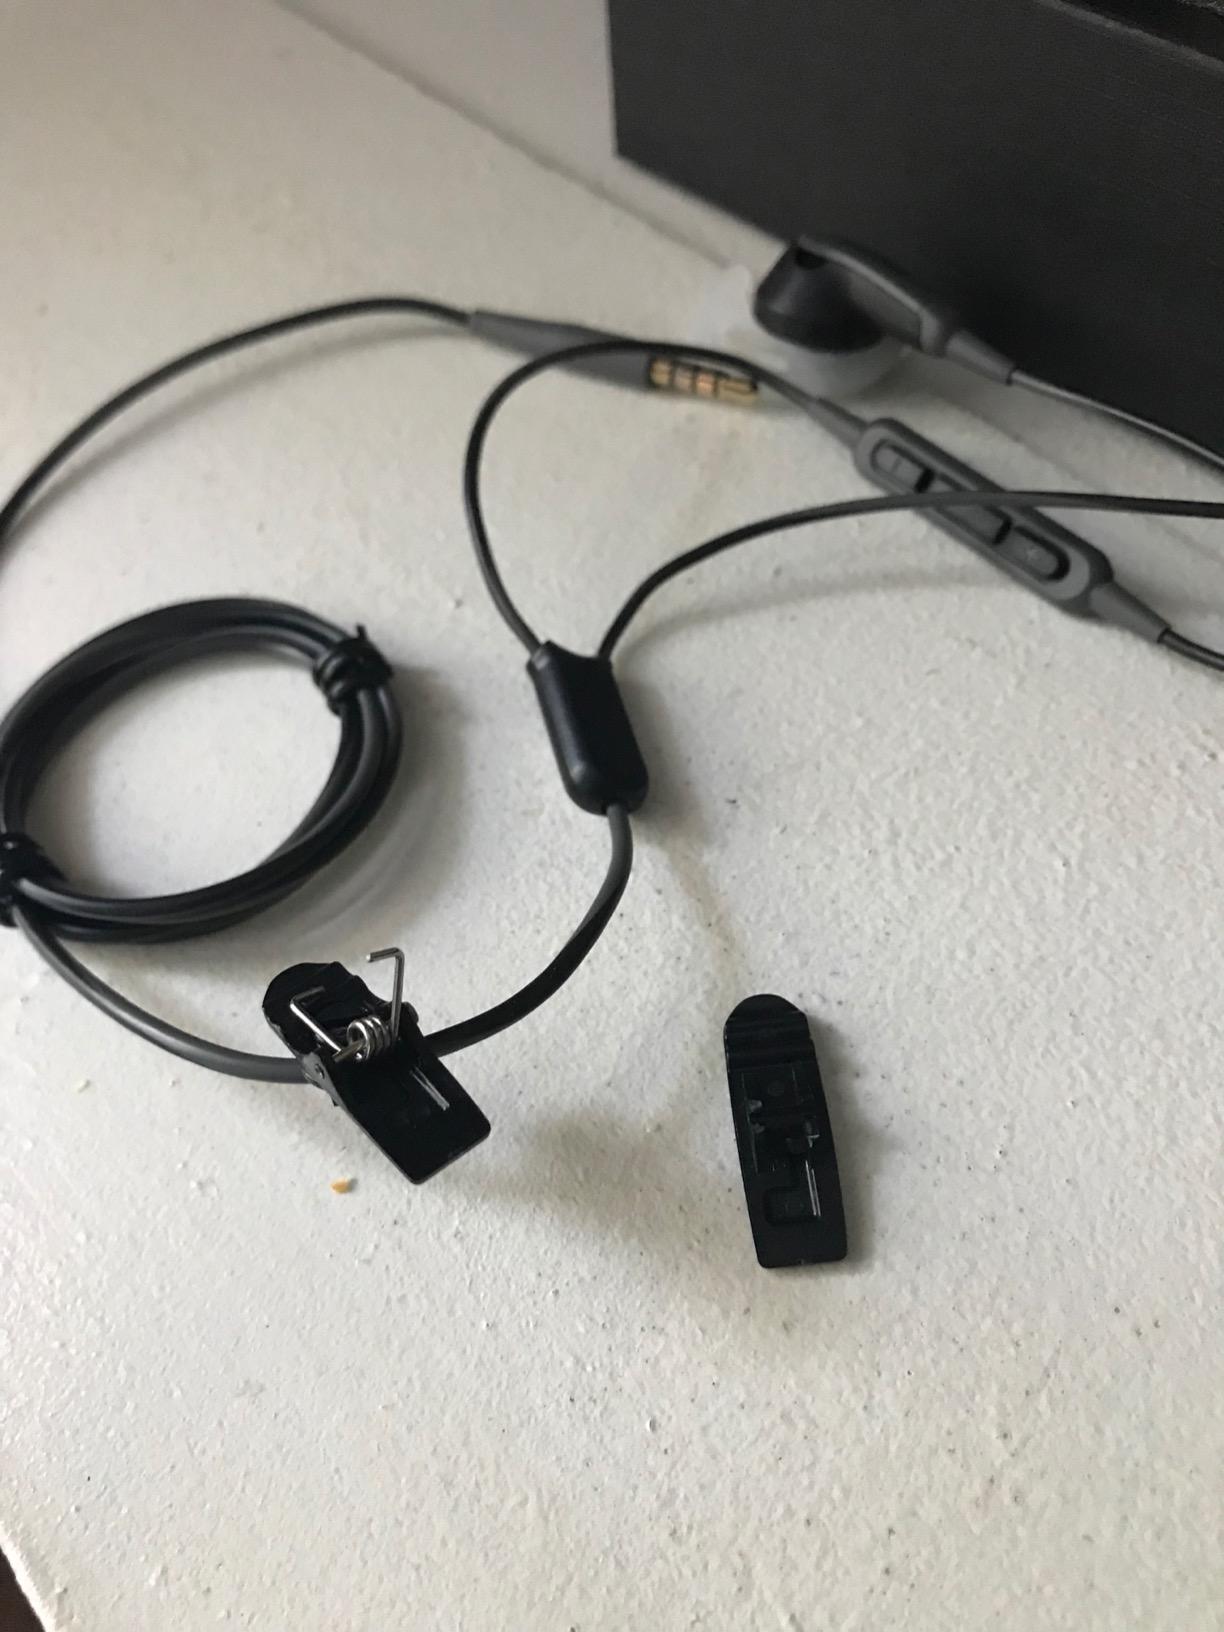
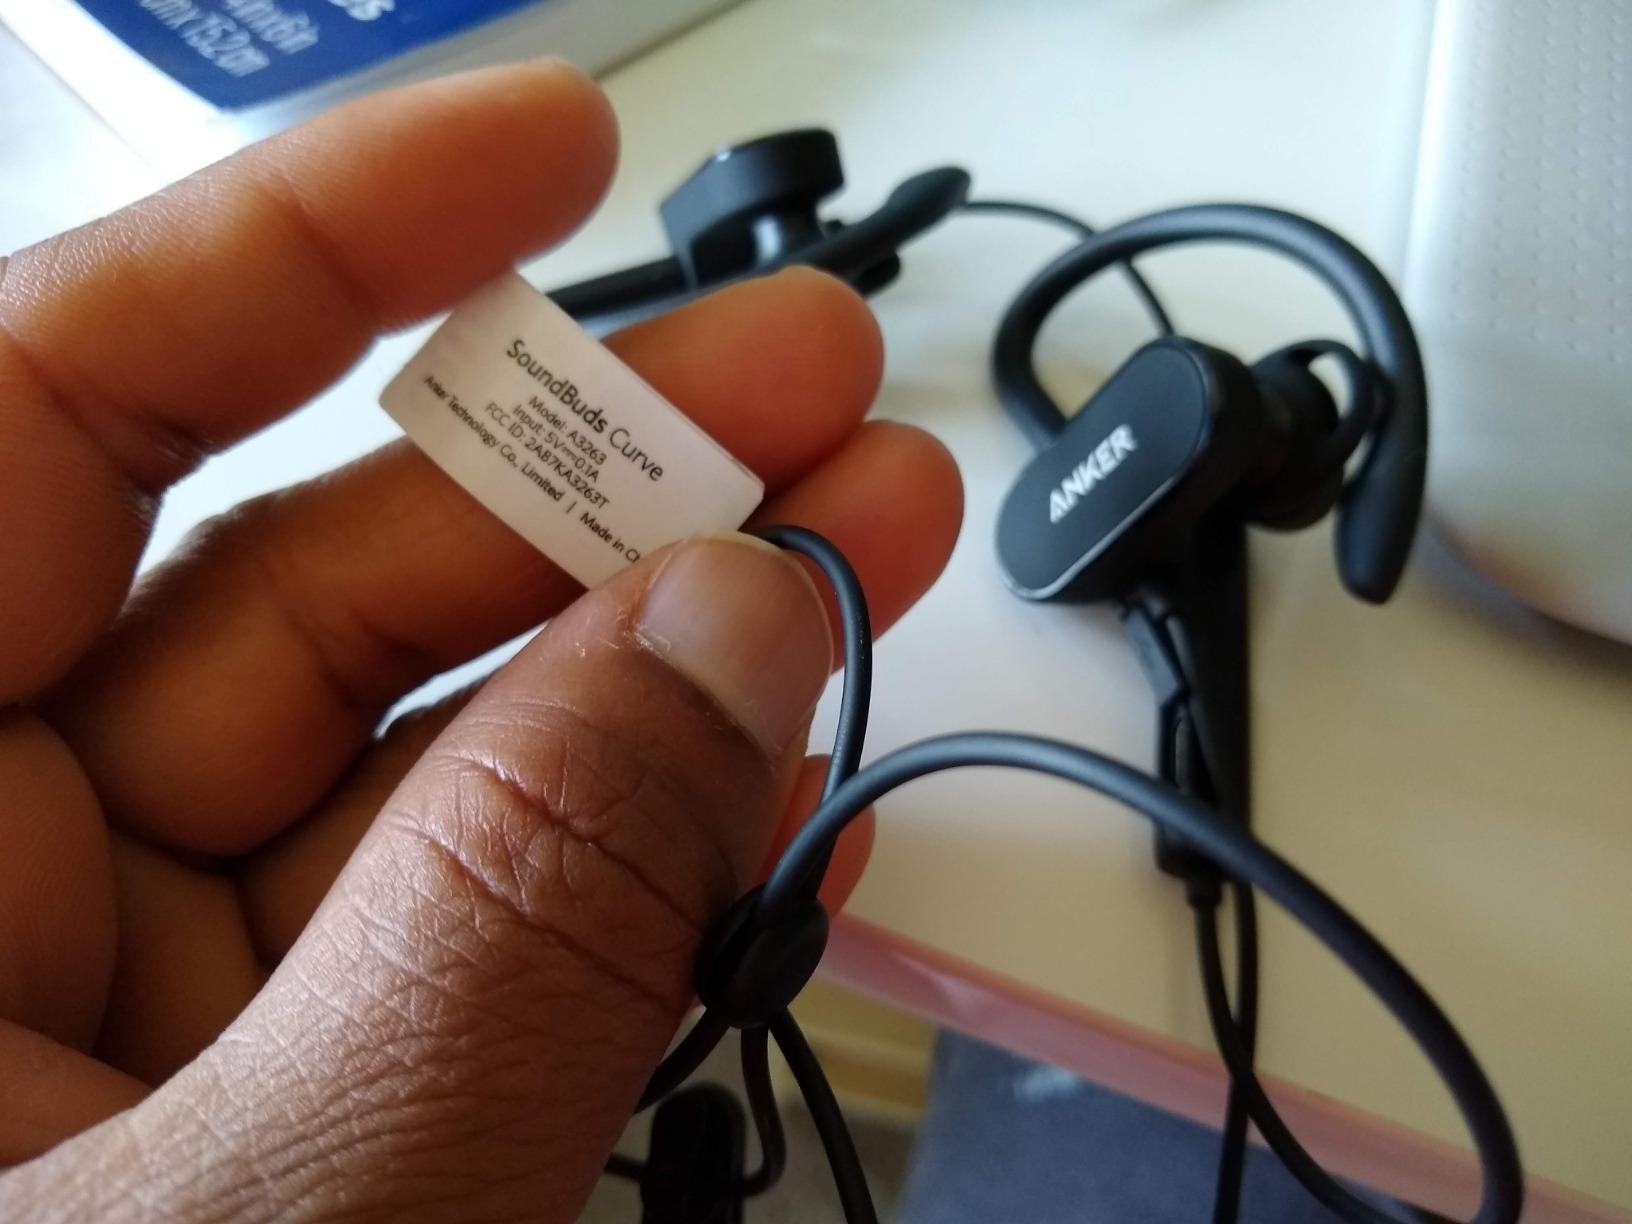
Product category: headphones
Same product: no